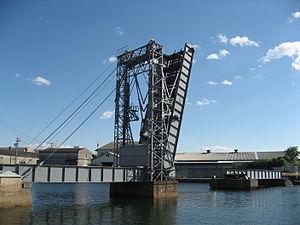
Cette liste présente des constructions du Japon datant de l'ère Shōwa désignées biens culturels importants du Japon. Au vingt février 2012, trente-sept constructions ou groupes de bâtiments font partie du patrimoine culturel du Japon. Une entrée dans cette liste peut recouvrir plus d'un élément.